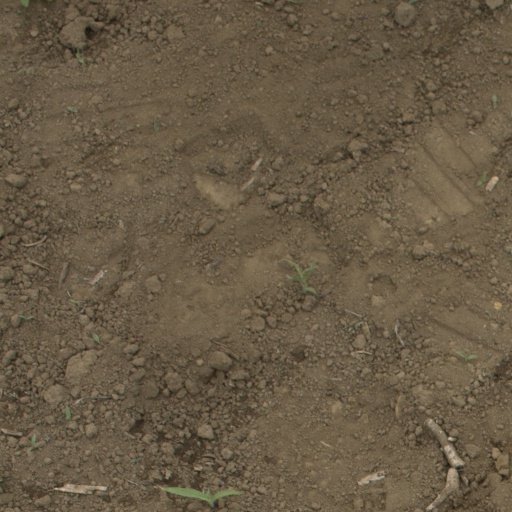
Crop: Jerusalem artichoke